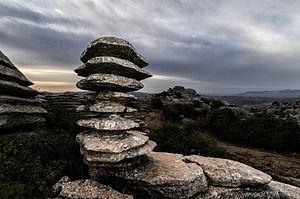
La Vis, Parc National d'El Torcal, province de Malaga, Espagne. This is a photography of a Site of Community Importance in Spain with the ID: ES0000032. Natura2000 entry, EEA entry
La région du Torcal de Antequera est un espace naturel situé sur le territoire de la commune espagnole d'Antequera, en Andalousie. Il est célèbre pour les formes que l'érosion a donné à ses roches calcaires. Il s'étend sur une superficie de 20 km², et constitue un bel exemple de paysage karstique en Europe.